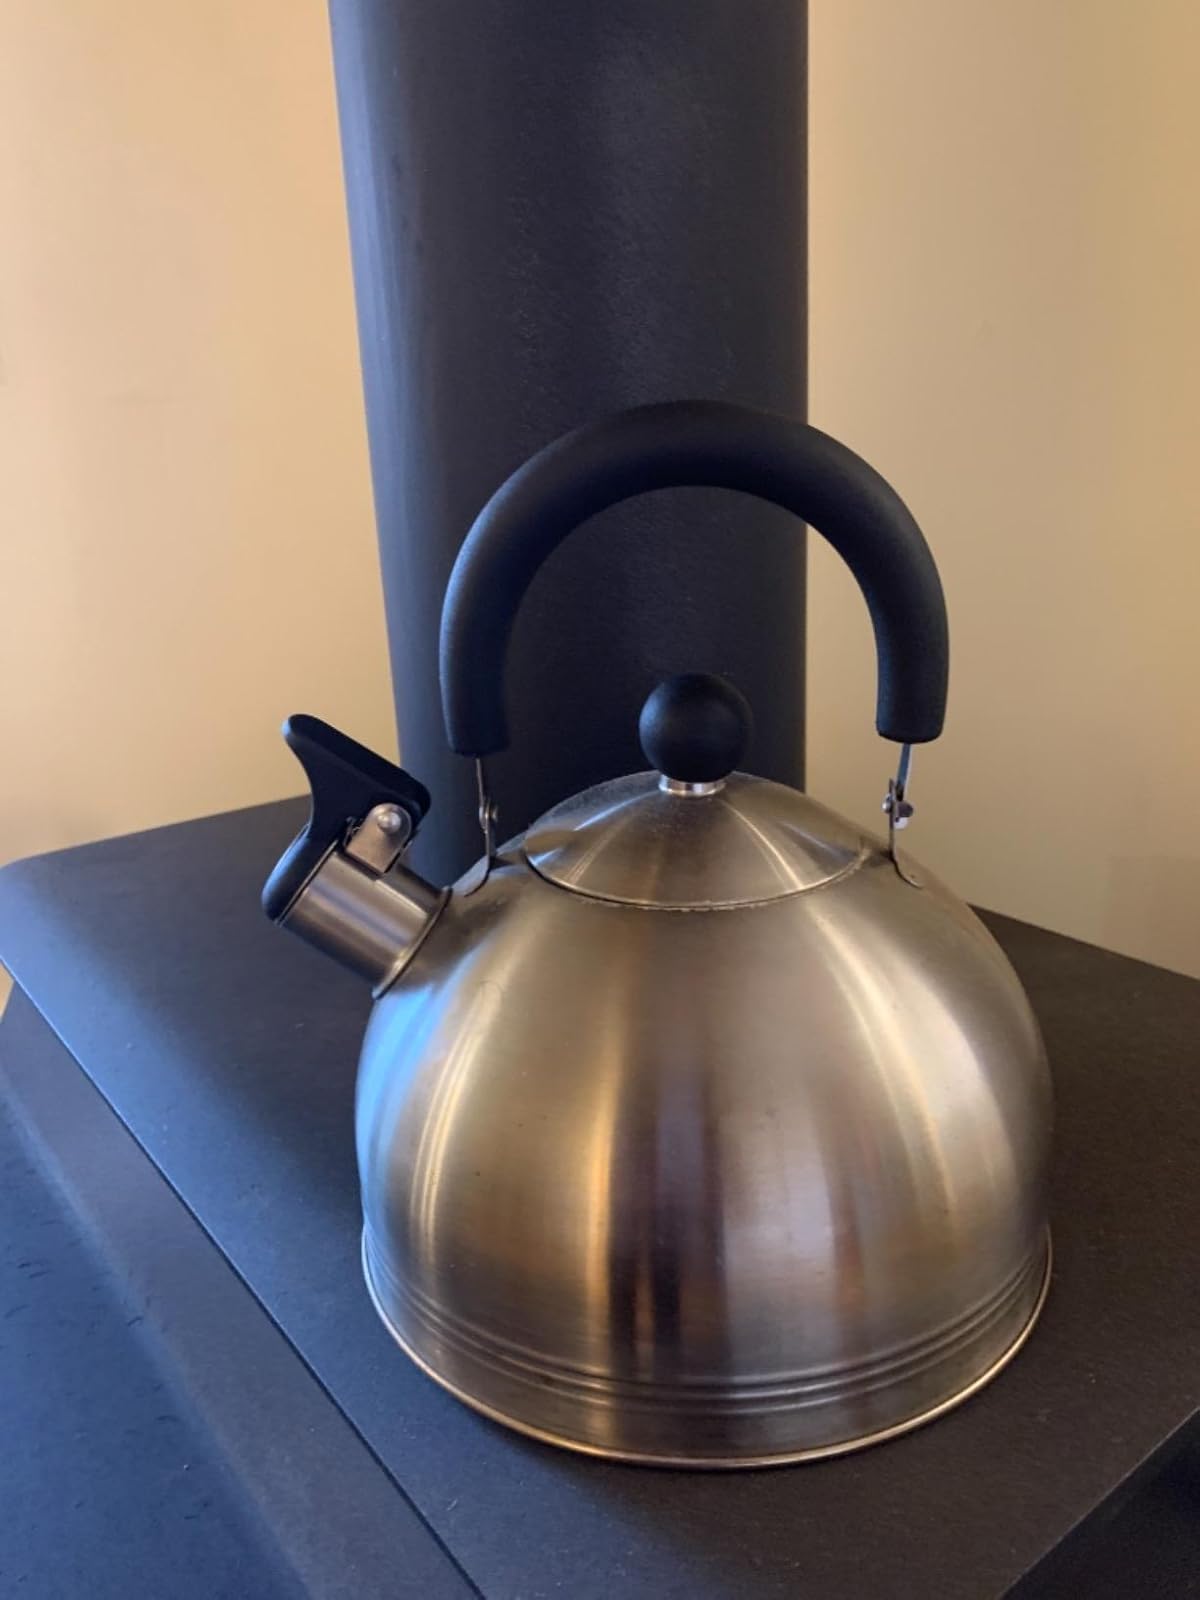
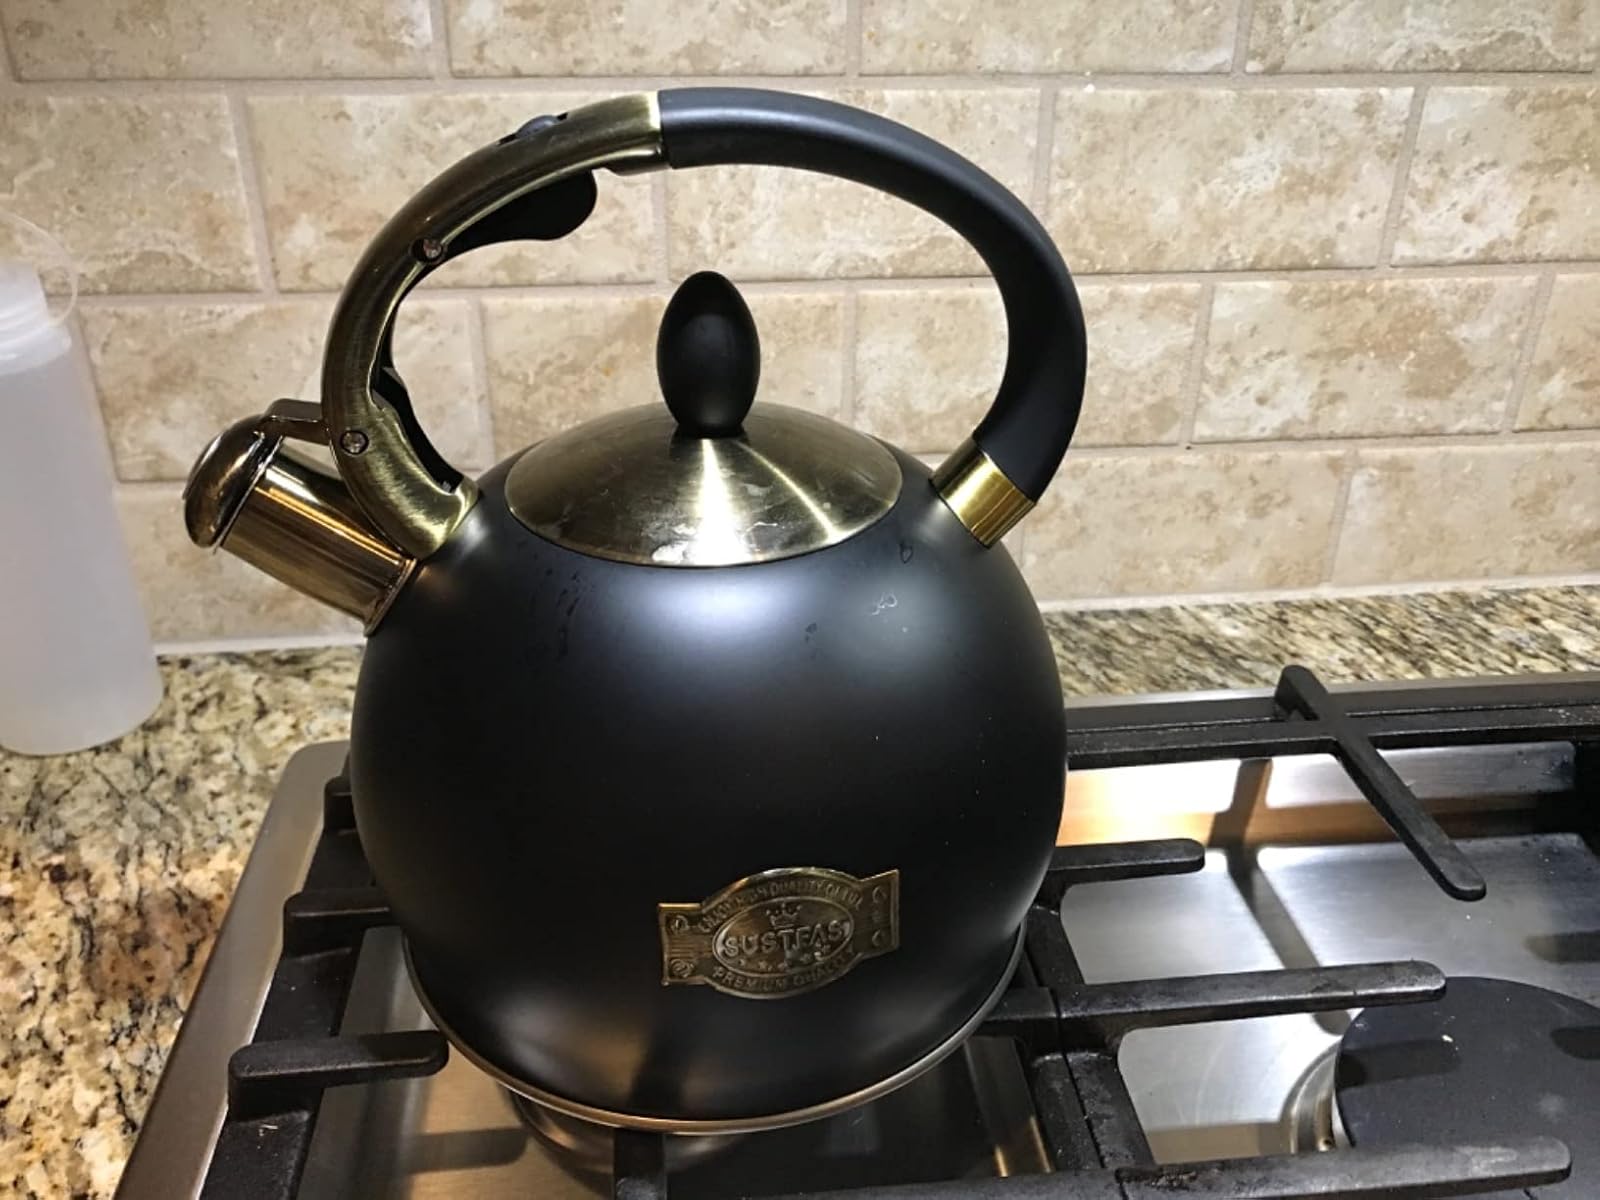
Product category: items_kettle
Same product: no